Trams in Freiburg im Breisgau

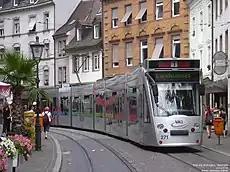
Combino Basic

When the route to Rieselfeld and Haslach had been opened, the need for trams continued to rise. For this reason, a series of nine trams was ordered from Duewag's successor company Siemens. The first seven-part bi-directional trams were delivered in 1999.